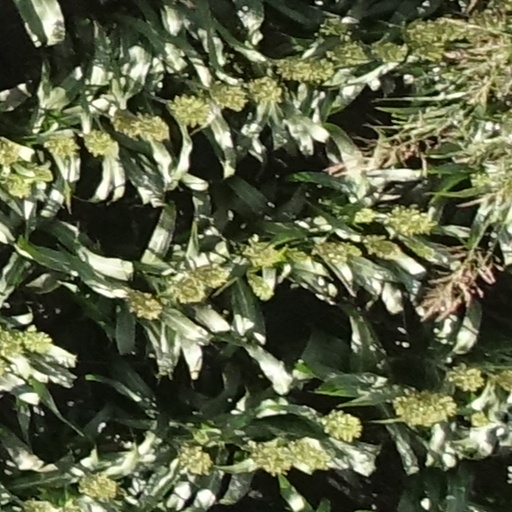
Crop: sorghum